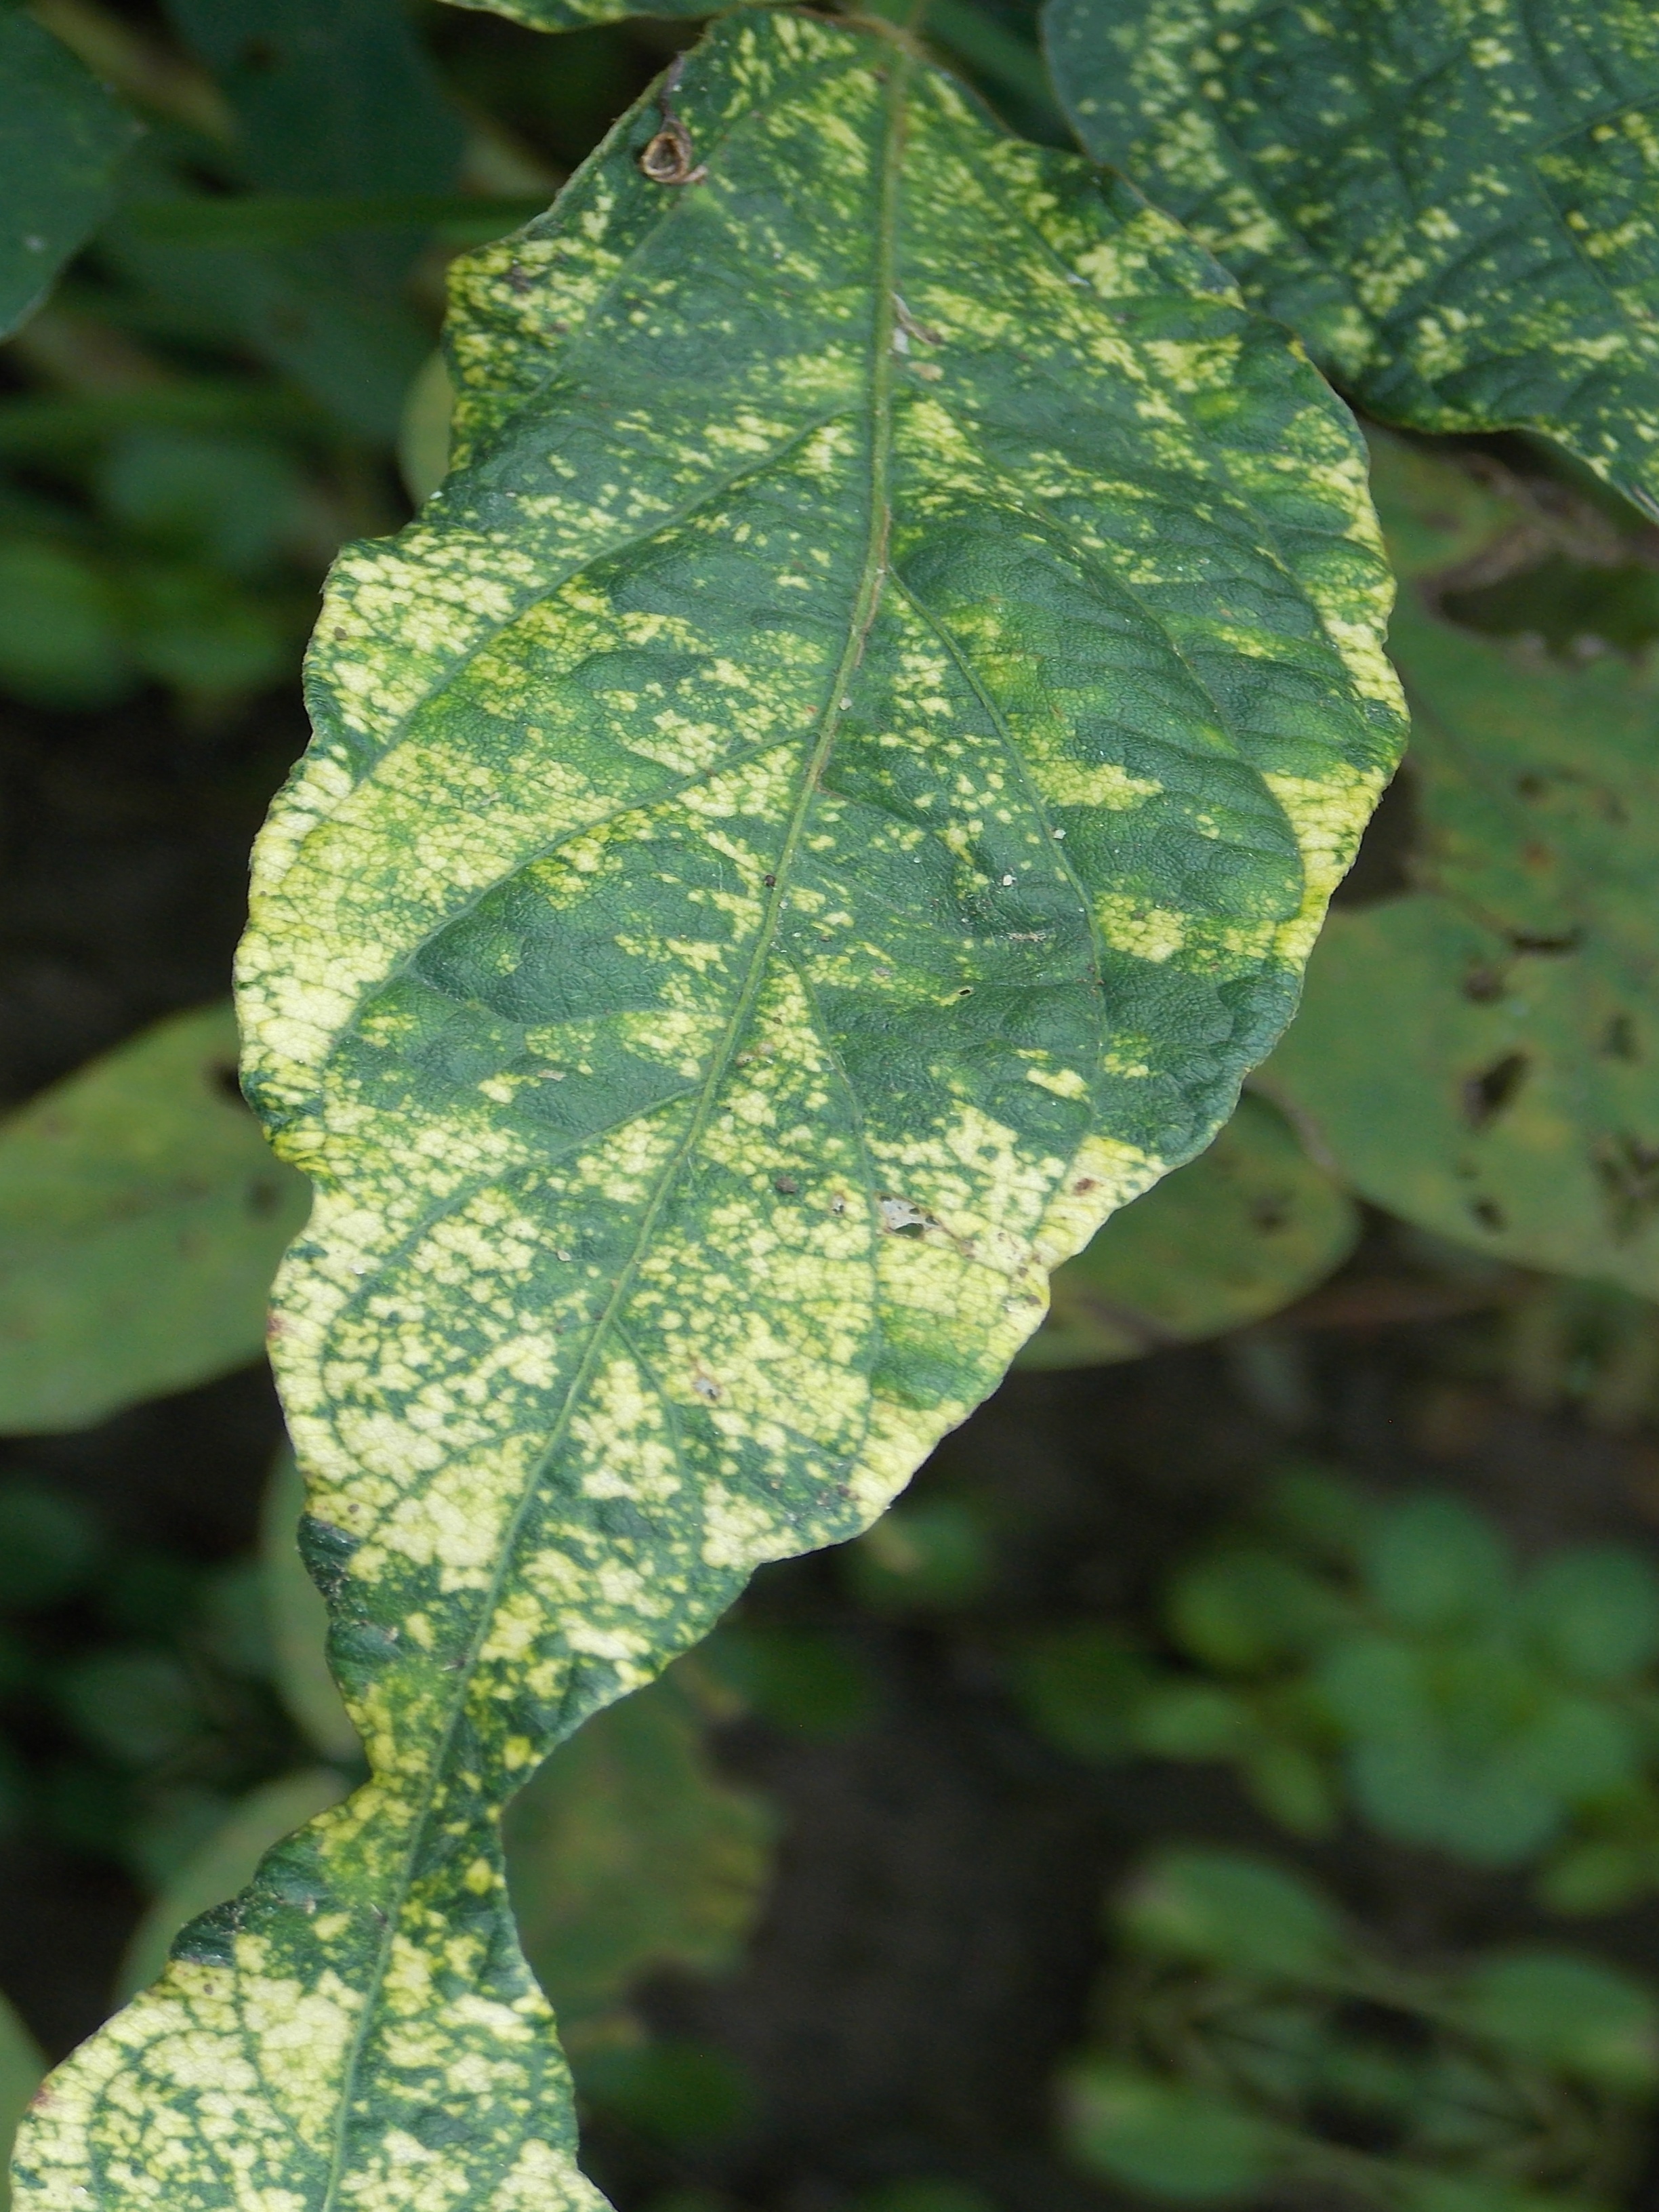
Label: Disease